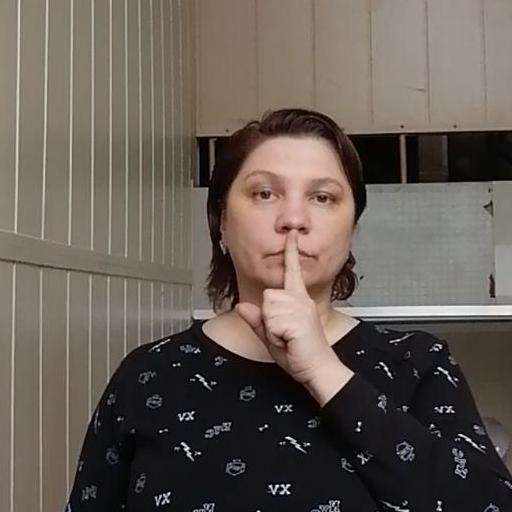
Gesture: mute